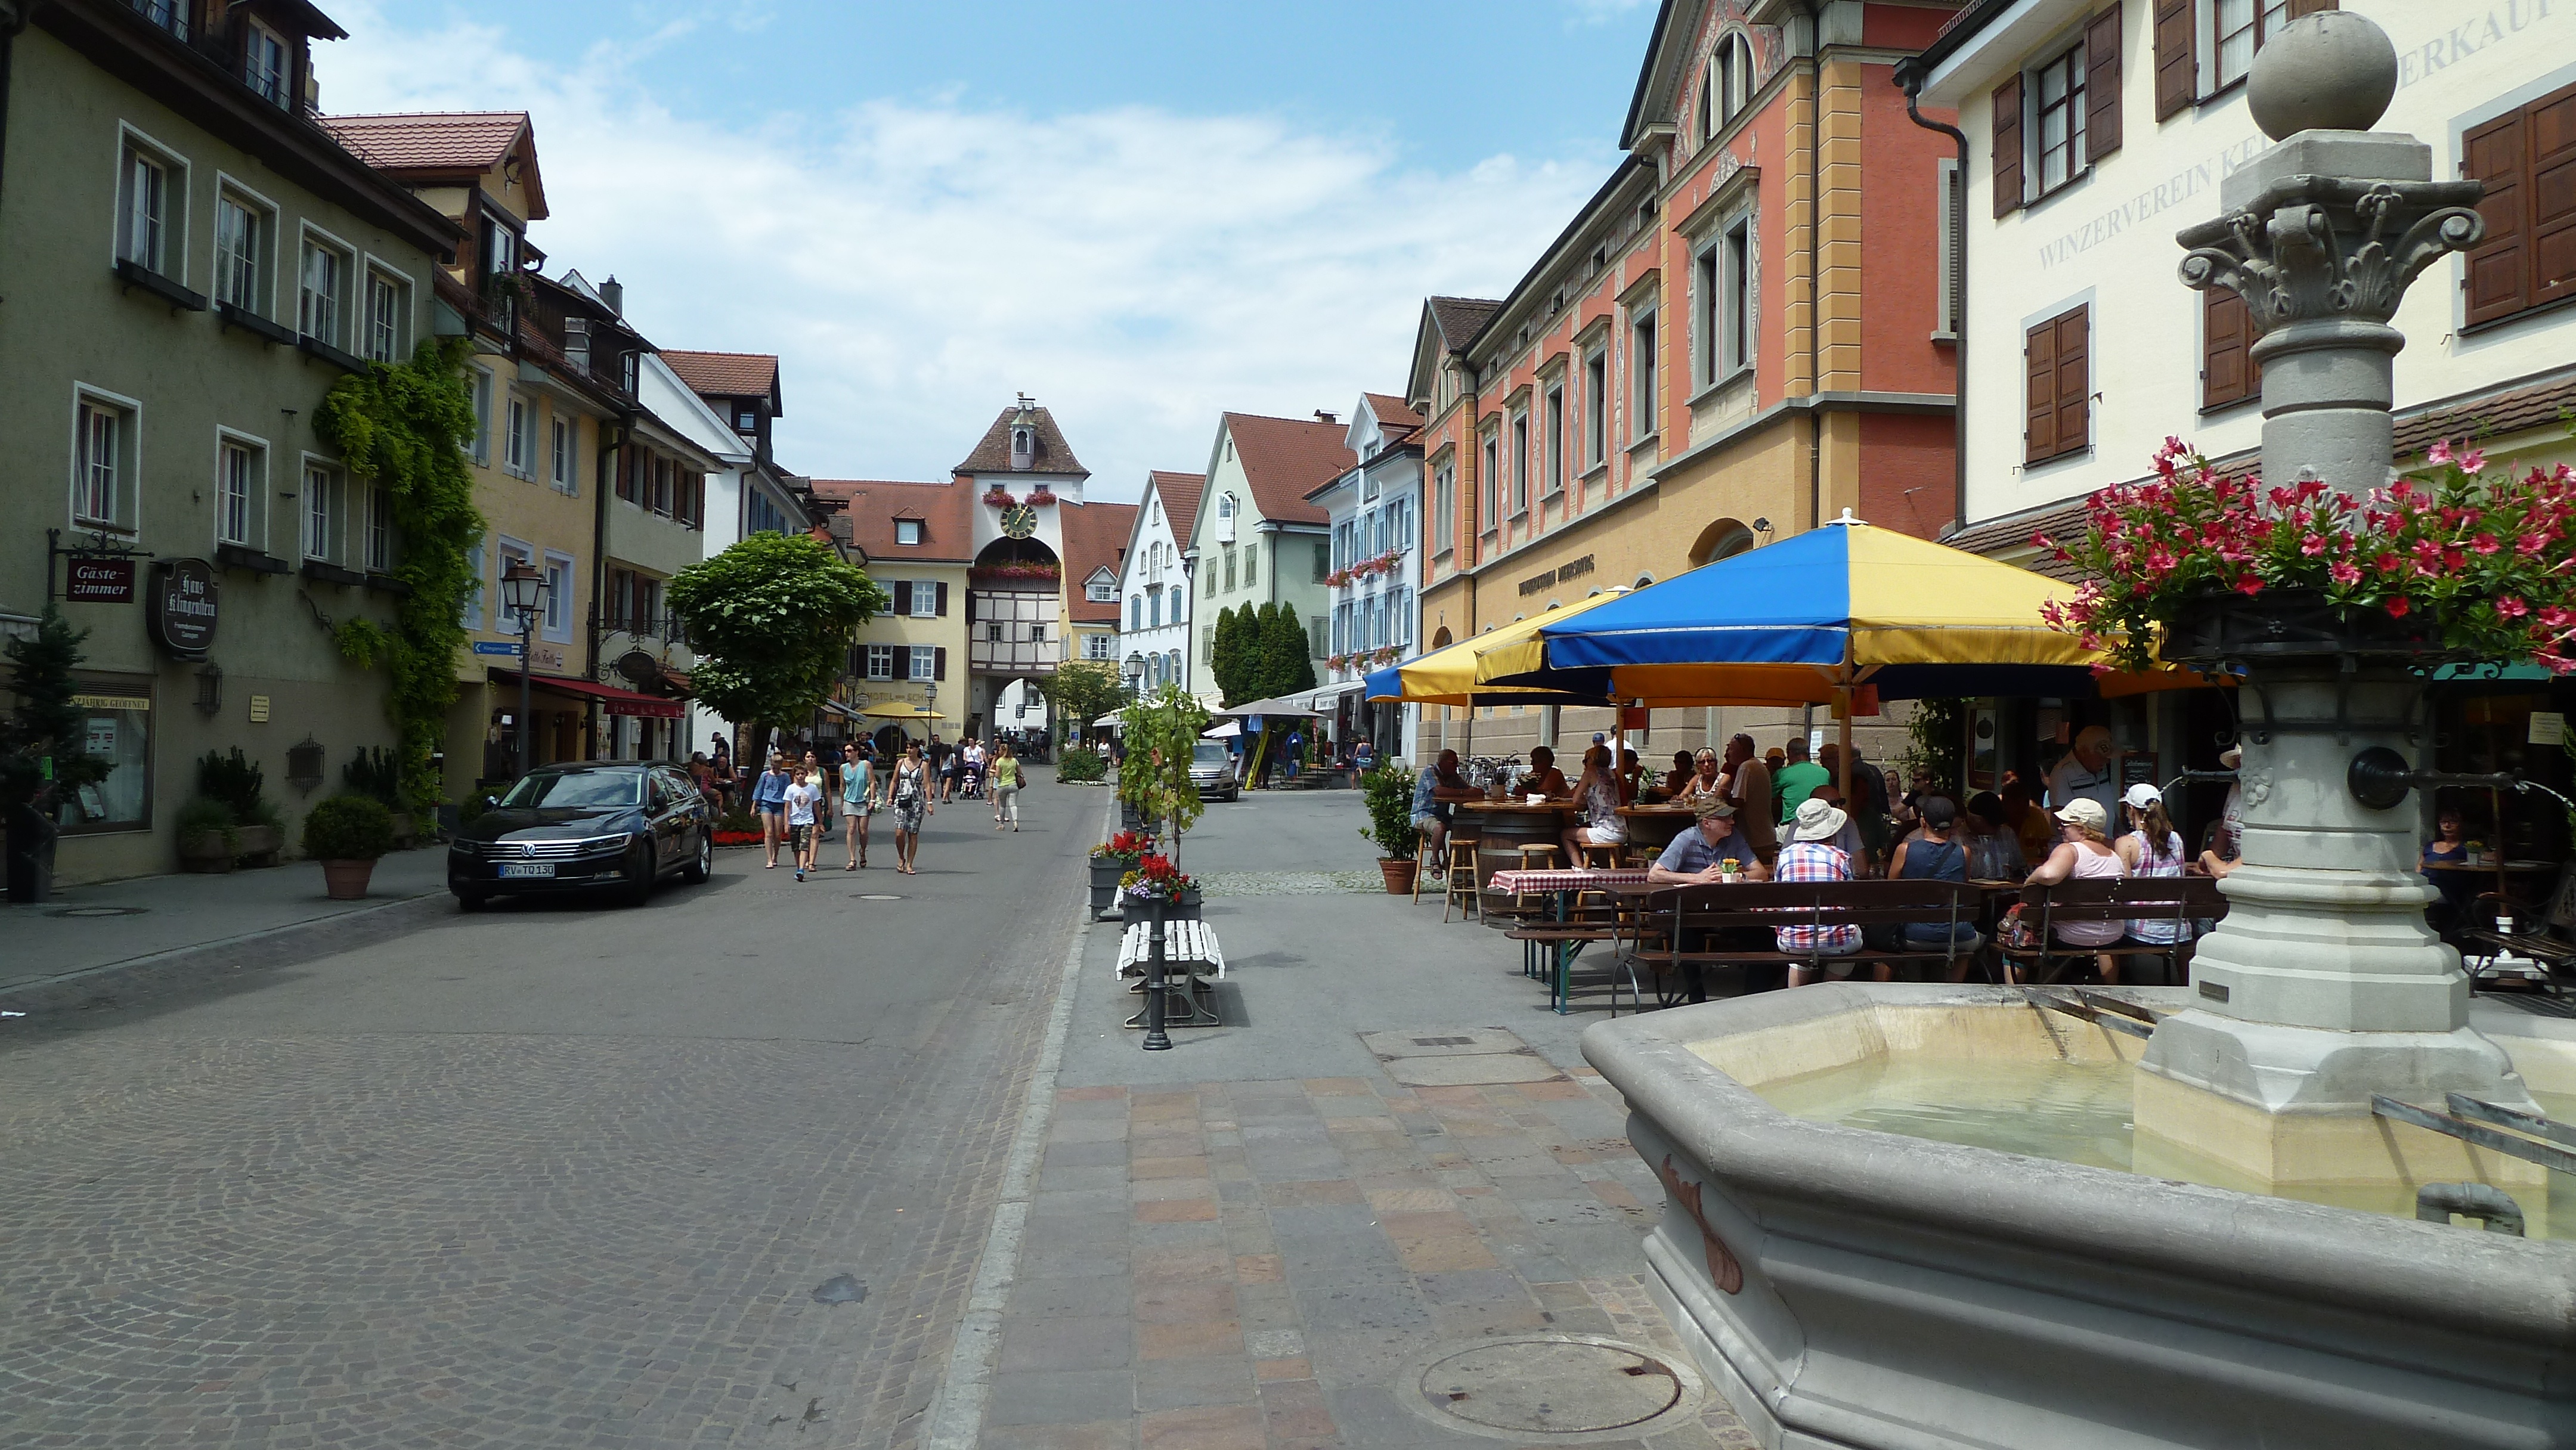
pedestrian, road, street, town, city, downtown, vacation, travel, plaza, romantic, tourism, lane, public space, old town, infrastructure, fountain, town square, meersburg, neighbourhood, lake constance, fachwerkh user, residential area, human settlement